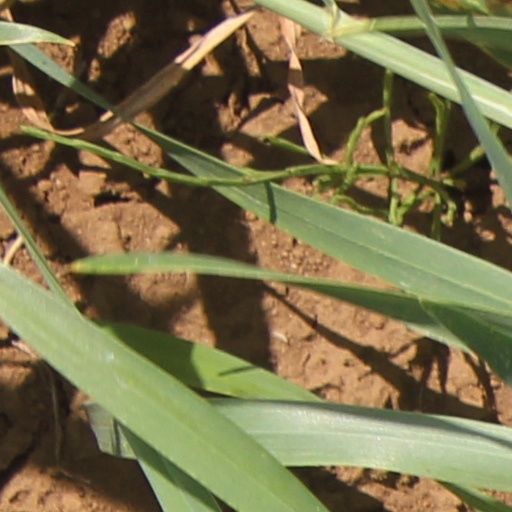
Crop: wheat